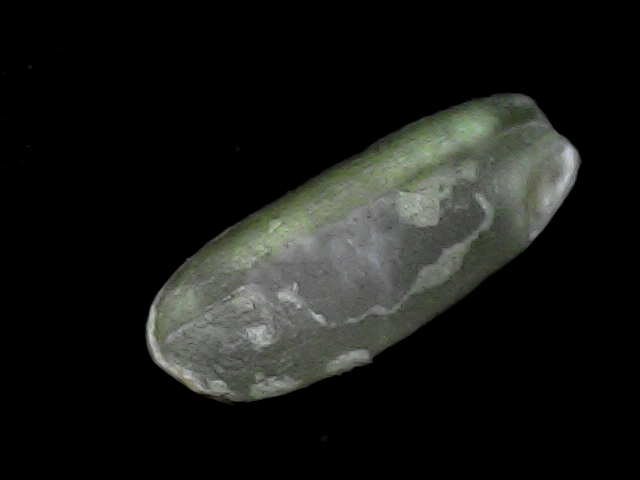
Rice variety: BD56